The Silence (1963 film)

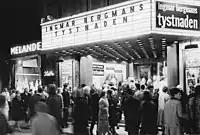
Swedish viewers attend the film's initial release.

During its initial release in Sweden, the film attracted 100,000 viewers per week. The financial success of the film has been described as "resounding".